2011 England riots

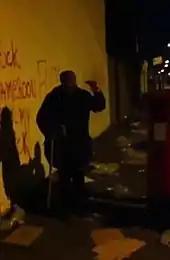
Still image from Pauline Pearce's "Heroine of Hackney" speech

The riots were described by one journalist as "the worst disturbances of their kind since the 1995 Brixton riots".